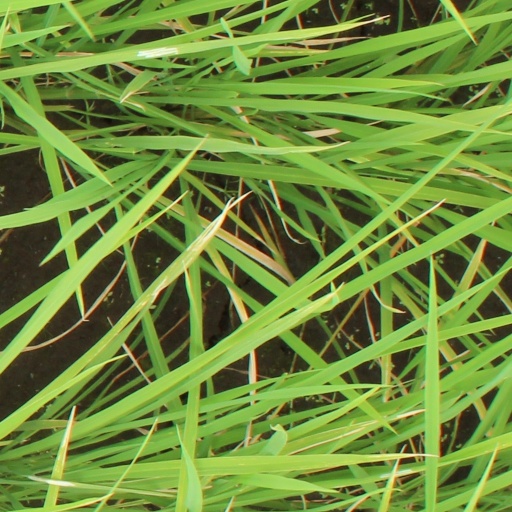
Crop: rice